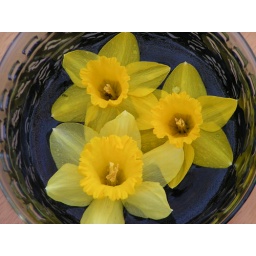
Cut daffodils in blue bowl